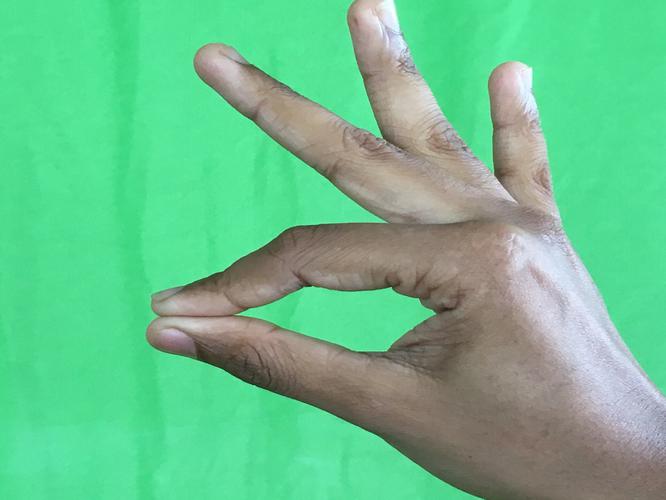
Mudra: Hamsasyam
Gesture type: single_hand